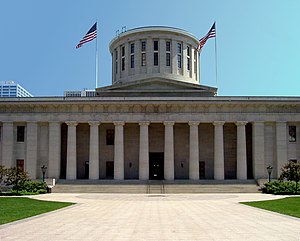
Ohio / Politik
Ohios parlament
Ohio er en delstat i USA, der grænser til delstaterne Pennsylvania mod øst, Michigan mod nordvest, Indiana mod vest, Kentucky mod syd og West Virginia mod sydøst. Columbus er statens hovedstad og folkerigeste by, mens andre vigtige byer er Cleveland, Toledo og Cincinnati. Ohio blev optaget som USA's 17. stat den 1. marts 1803.